Lisa Loring

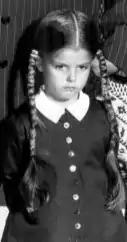

Loring was born on Kwajalein Atoll, Marshall Islands, a United Nations Trust Territory at the time, which had been administered by the United States. Her parents, Judith Ann (Callies) and James P. DeCinces, both served in the United States Navy, and divorced shortly after her birth. She grew up in Hawaii and later moved to Los Angeles with her mother. She began modeling at age three and appeared in an episode of "Dr. Kildare", which aired in 1964. Her mother died of alcoholism in 1974 at age 34.